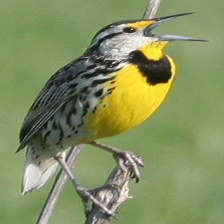
Species: EASTERN MEADOWLARK
Scientific name: STURNELLA MAGNA